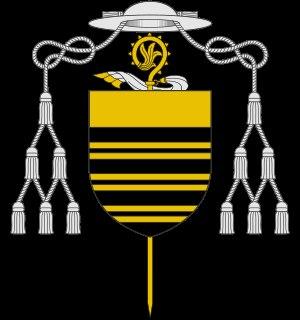
Thierry van Tuldel fut le 26ᵉ abbé de Parc, de 1462 à sa mort, le 9 octobre 1494, l'abbaye de Parc étant un établissement prémontré situé dans le Brabant flamand, en Belgique, près de Louvain, fondé en 1129 et toujours en activité. Du temps de cet abbé, 30 religieux furent acceptés à l'abbaye.